Frank Edvard Sve

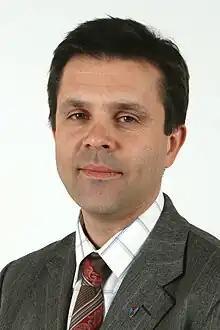

He was elected representative to the Storting from the constituency of Møre og Romsdal for the period 2021–2025, for the Progress Party.